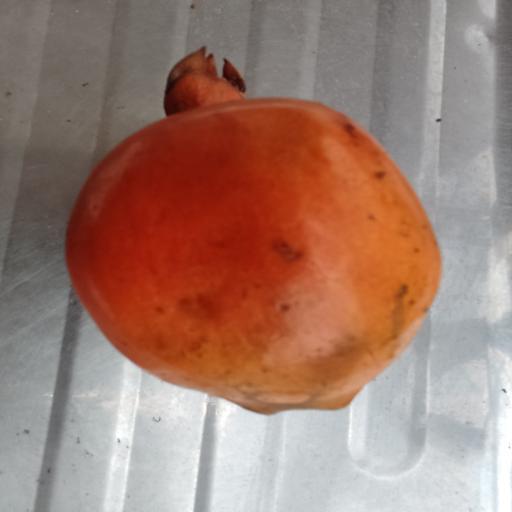
Crop type: Pomegranate